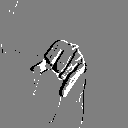
ASL letter: j